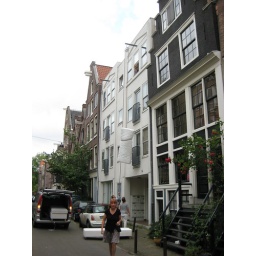
How to get a bed up a building in Amsterdam part 2